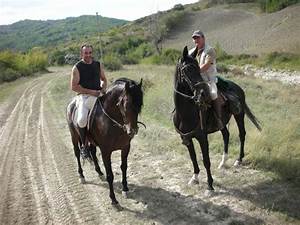
Label: cavallo